Kalstar Aviation

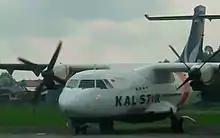
"KSE", an ATR-42, the first aircraft of Kalstar Aviation, at Samarinda

Kalstar Aviation was an airline based in Serpong, Indonesia. The airline was founded as "Kalstar Tour-Travel Co., Ltd" in Samarinda in December 1993 by Andi Masyhur.